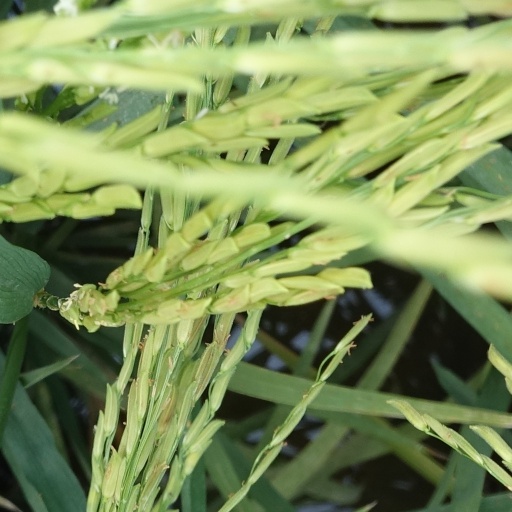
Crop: rice